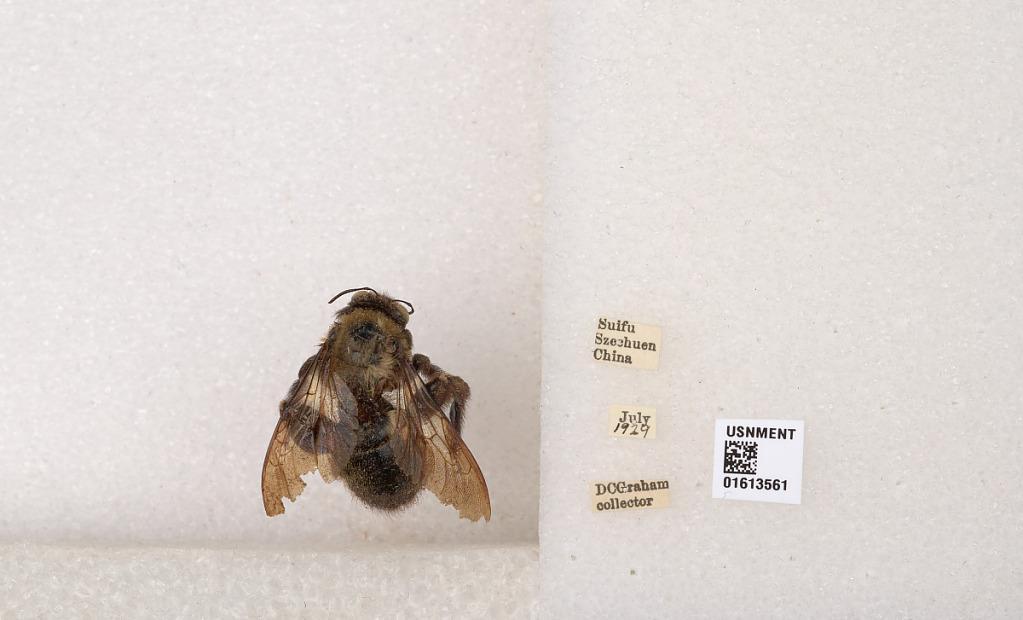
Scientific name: Xylocopa (Biluna) tranquebarorum tranquebarorum (Swederus)
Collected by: D. Graham
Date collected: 1929-7-1
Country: China
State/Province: Sichuan
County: Ybin Shi
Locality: Suifu